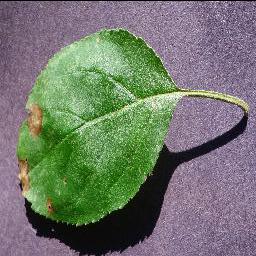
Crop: apple
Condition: black_rot